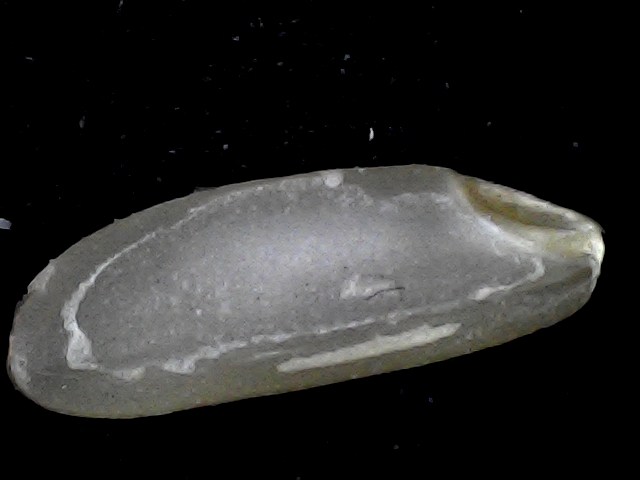
Rice variety: BD72